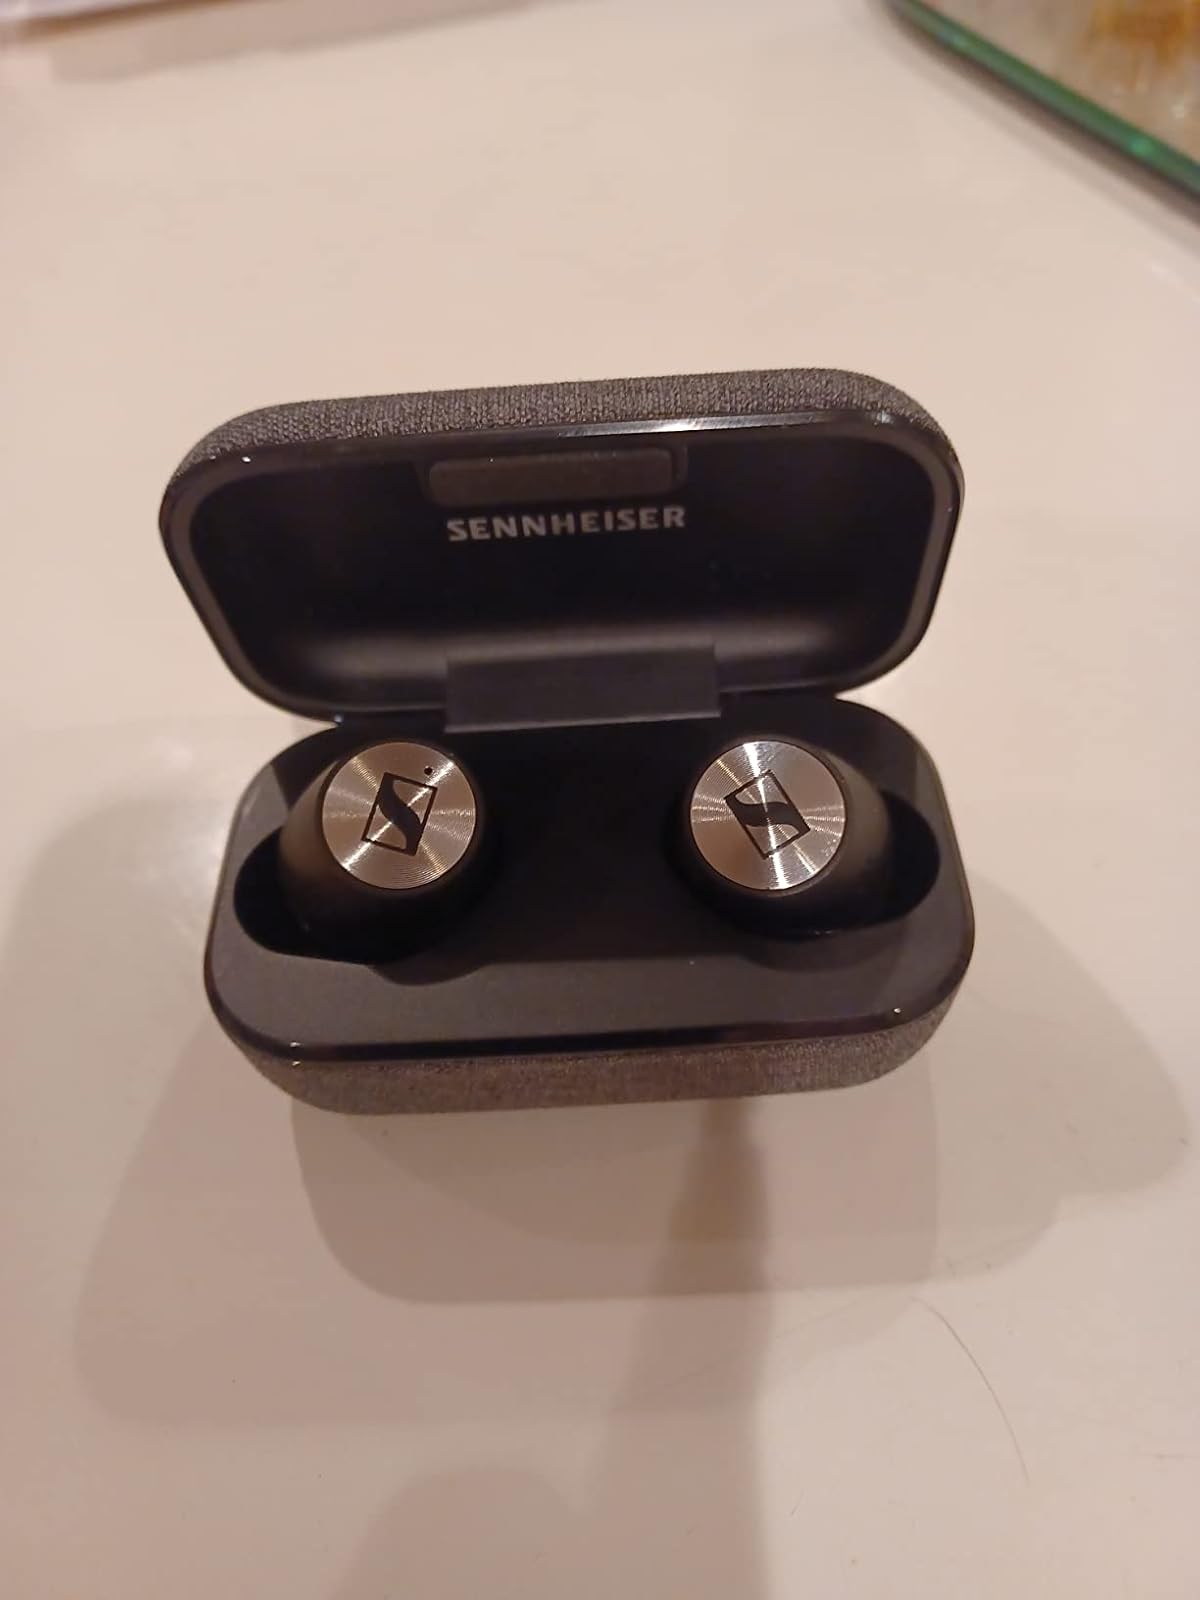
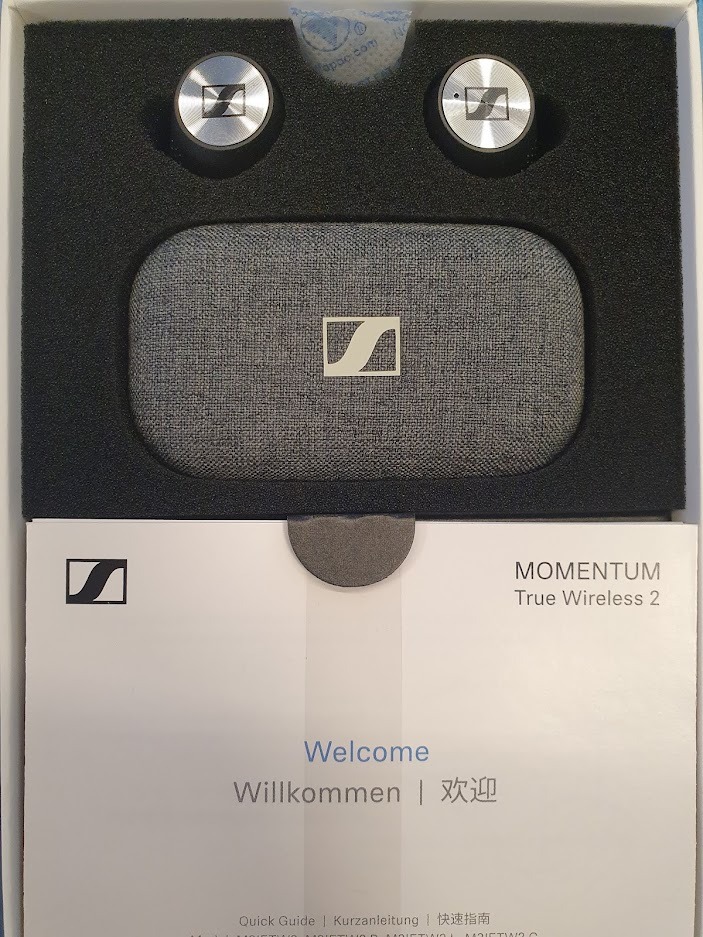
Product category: earbuds
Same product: yes